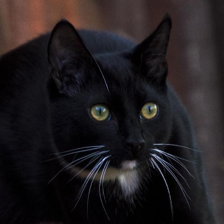
Label: animals